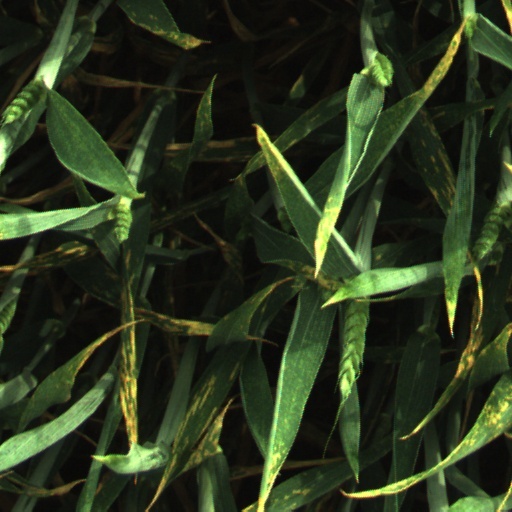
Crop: wheat